Loose Tails

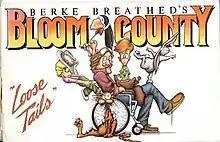

Loose Tails is the first collection of the comic strip series Bloom County by Berkeley Breathed. It was published by Little, Brown and Company in 1983. At least two different editions exist; the contents and front cover art are identical but later editions swapped out the serious author biography on the back cover for a parody one.